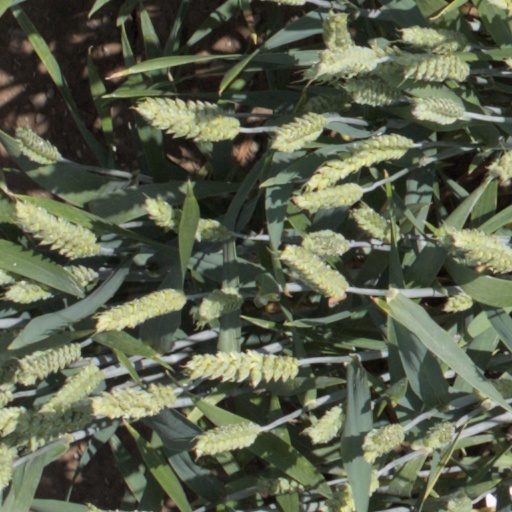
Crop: wheat